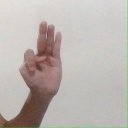
अक्षर: भ